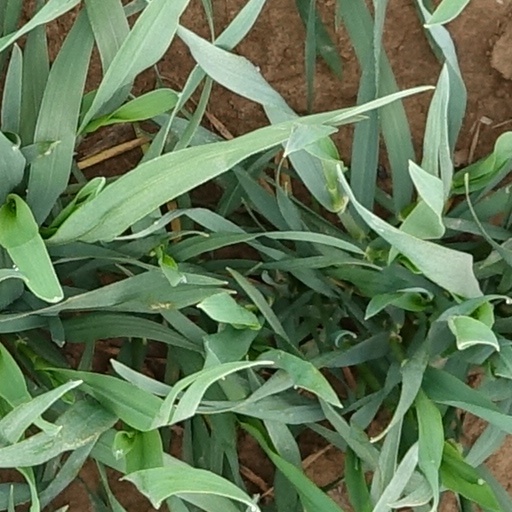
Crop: wheat